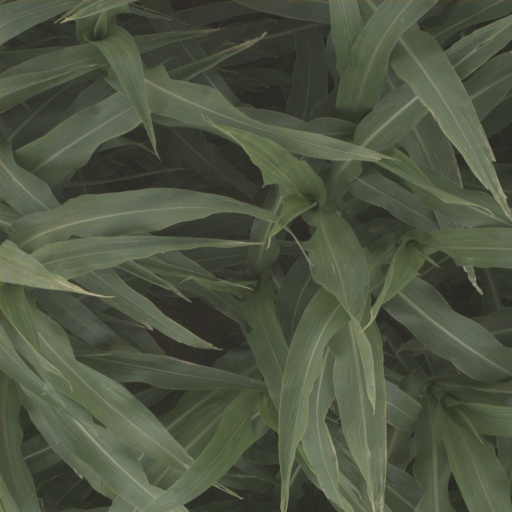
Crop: sorghum